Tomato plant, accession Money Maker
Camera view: vertical (180 deg); turntable rotation: 330 degrees
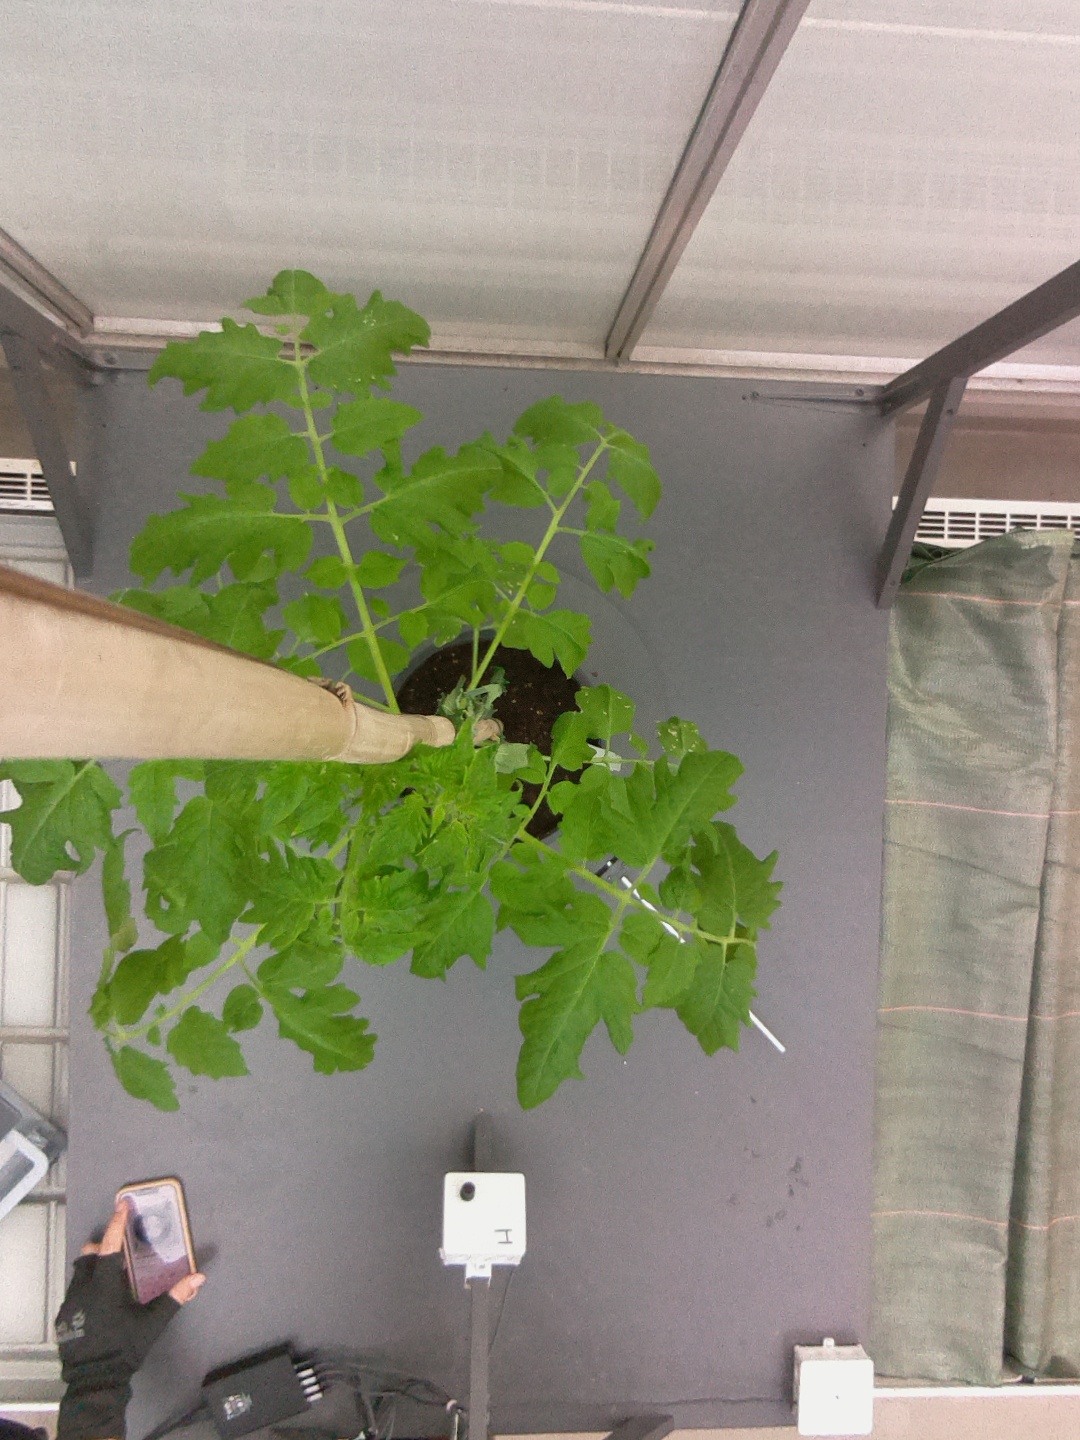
BBCH growth stage 15: 10 of true leaves visible